Oggetti smarriti

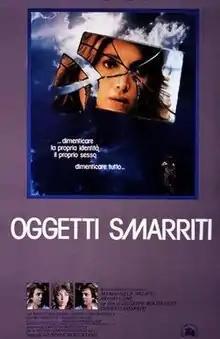

Oggetti smarriti (internationally released as "Lost and Found", "Lost Objects" and "An Italian Woman") is a |1980 Italian comedy-drama film directed by Giuseppe Bertolucci. It entered the Quinzaine des Réalisateurs section at the 1980 Cannes Film Festival.